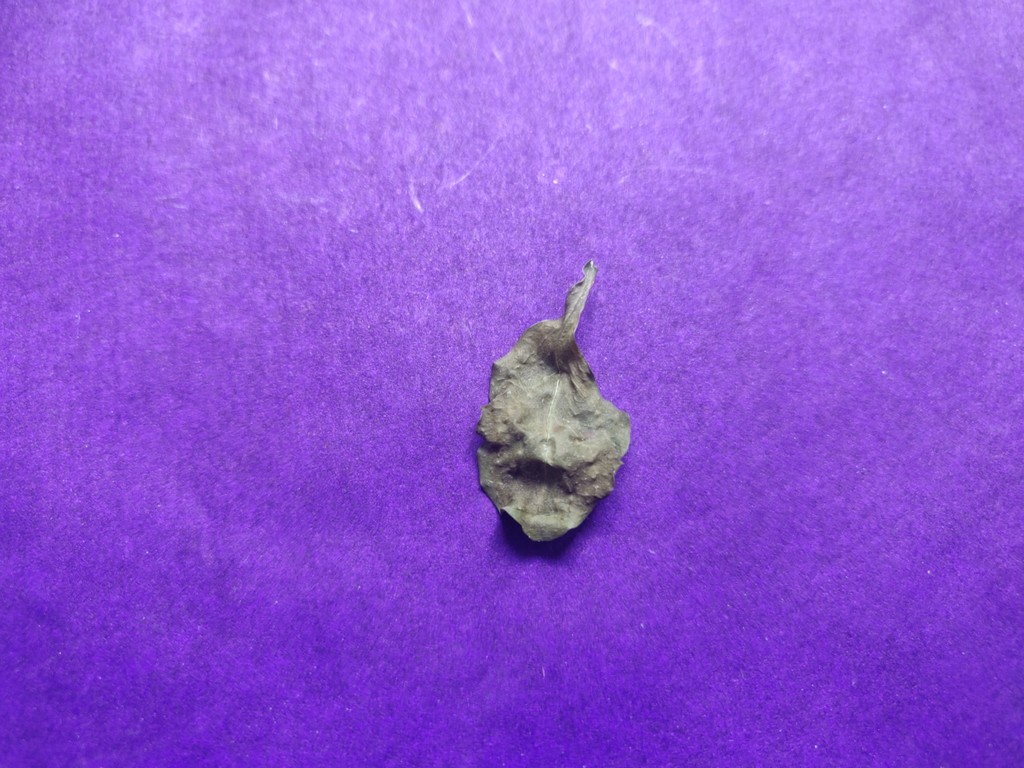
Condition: Dried
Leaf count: single
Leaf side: unknown